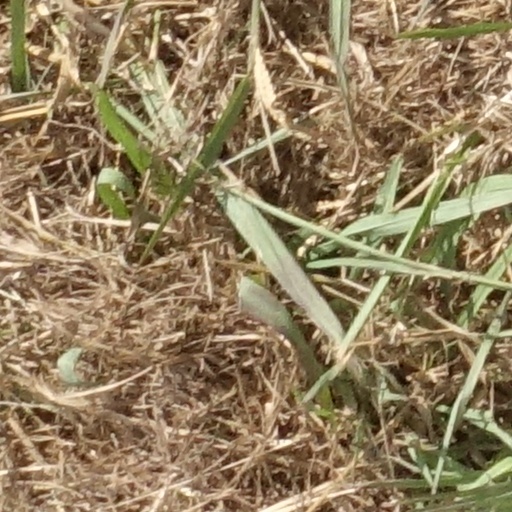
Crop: sorghum